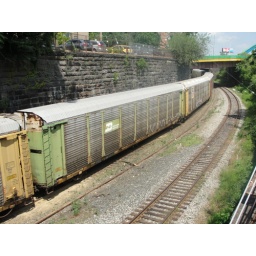
A Burlington Northern car in a CSX train in Baltimore, Maryland.